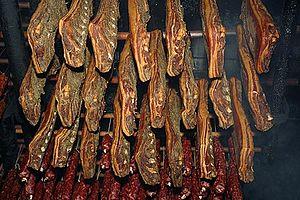
Cet article fournit diverses informations sur la production et consommation animale en Suisse.